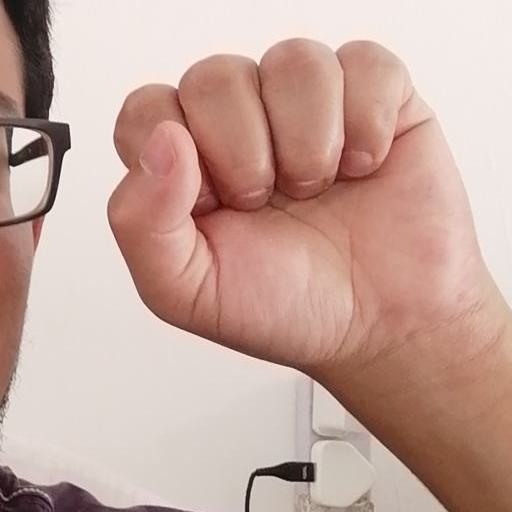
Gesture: fist